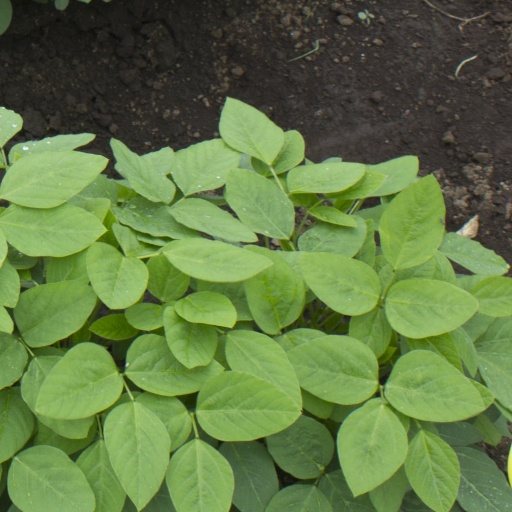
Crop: soybean